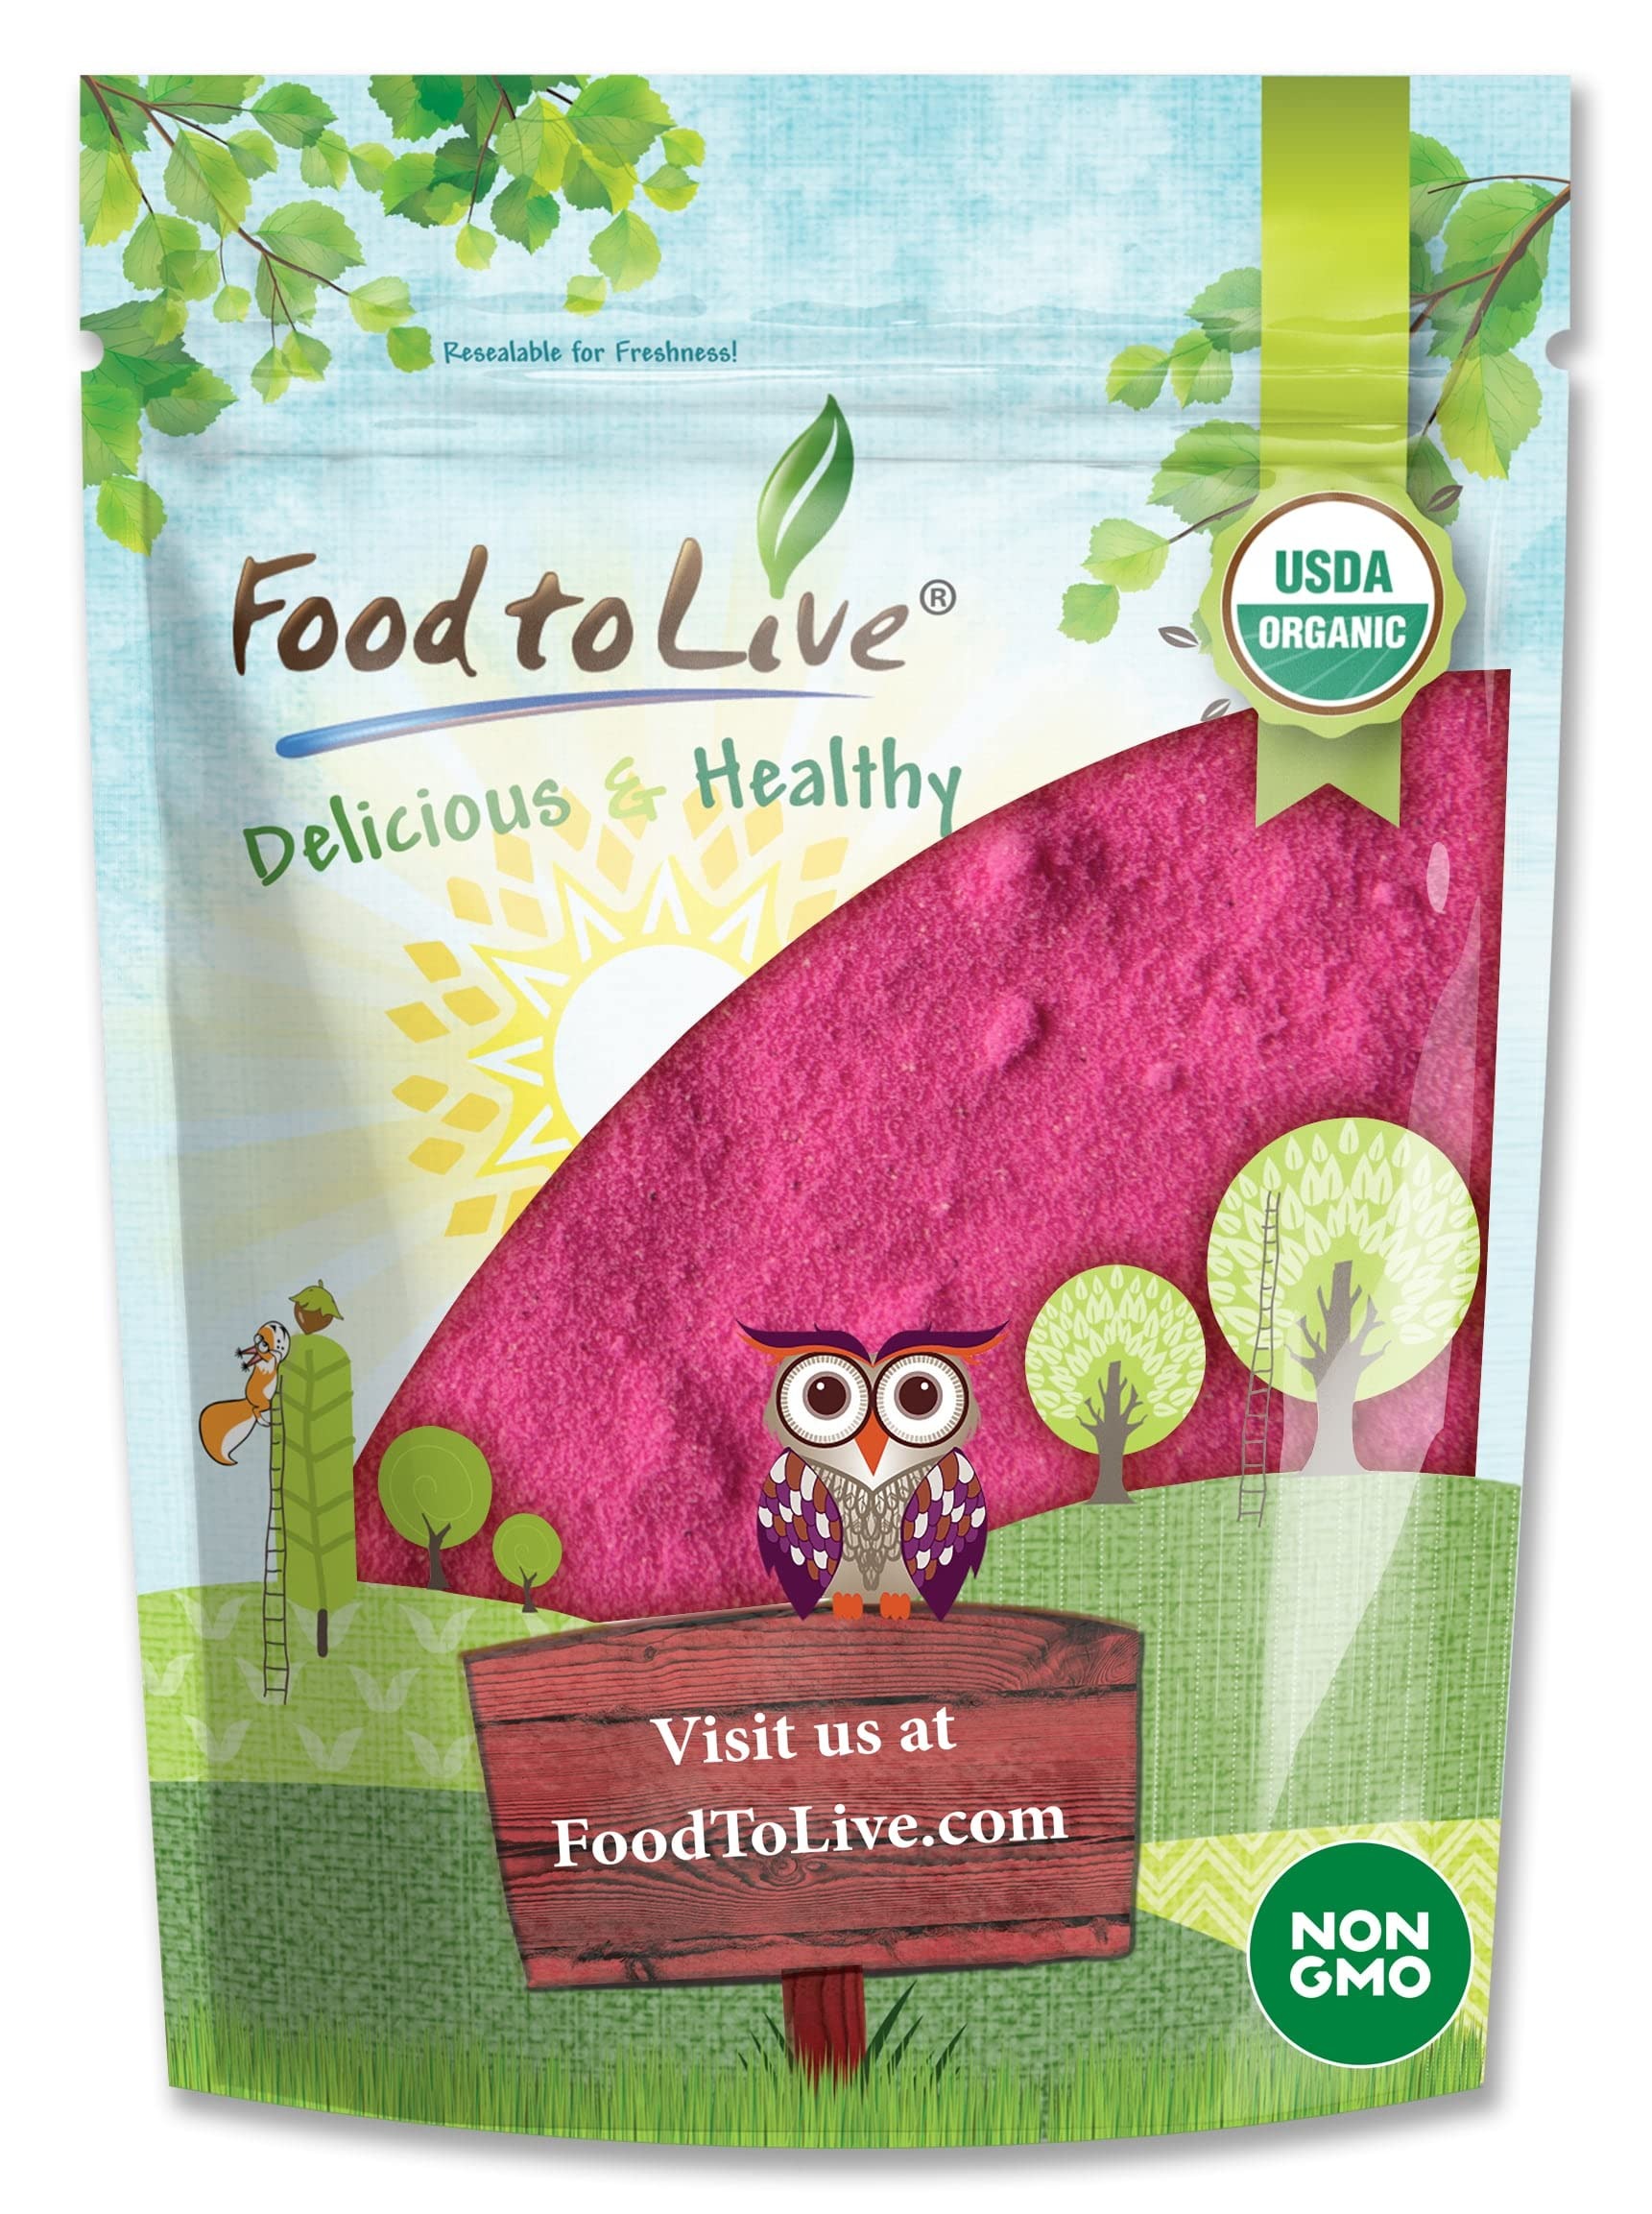
Item Name: Food to Live Organic Dragon Fruit Powder, 12 Ounces – Non-GMO, Powdered Red Pitaya, Vegan, Bulk. Contains Maltodextrin. Rich in Antioxidants, Fiber, Vitamin C. Perfect for Shakes, Smoothie Bowls
Bullet Point 1: ✔️ ORGANIC & NON-GMO: Food to Live Dragon Fruit Powder is Organic and Non-GMO. Moreover, it is also Raw and suitable for various diets including vegan.
Bullet Point 2: ✔️ MADE FROM RED-FLESH PITAYA: Unlike other brands that retrieve their powder from red-skin pitaya with white flesh inside, our Organic Pitaya Powder is made from red-flesh pitaya. It can boast both a sweeter and juicier taste and higher nutritional value.
Bullet Point 3: ✔️ HIGHLY NUTRITIOUS, GREAT SOURCE OF ANTIOXIDANTS: Our Organic Red Dragon Fruit Powder is rich in fiber, protein, and Vitamins C and B2. It is also a great source of Magnesium, Potassium, Iron, and antioxidants like flavonoids, phenolic acid, and betacyanin.
Bullet Point 4: ✔️ 100% NON-ARTIFICIAL FOOD COLORING AGENT: Red Pitaya Dragon Fruit Powder contains no artificial coloring or flavors. You can add it to your baking goods to grant them a magnificent pink color. Use it for coloring your frosting, batter, fillings, and even rice.
Bullet Point 5: ✔️ VERSATILE USES, FANTASTIC SMOOTHIE INGREDIENT: Sprinkle Organic Powdered Pitaya over your oatmeal, salads, desserts, puddings, yogurts, and ice cream. Moreover, you are welcome to mix 1-2 teaspoons into your shakes, smoothies, lattes, and juices. Mix with water and ice to create DIY Vitamin water in minutes.
Value: 12.0
Unit: Ounce

Price: 25.23